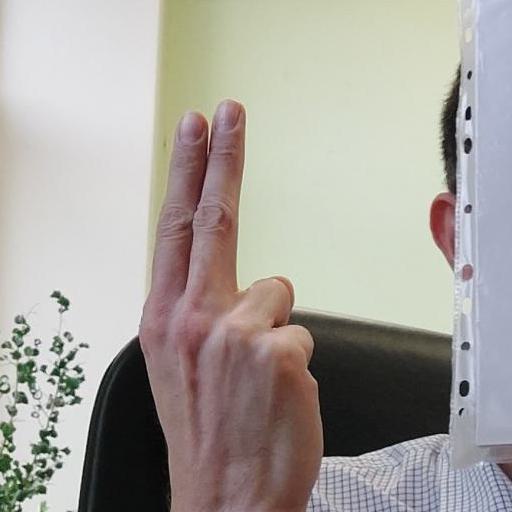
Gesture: two_up_inverted